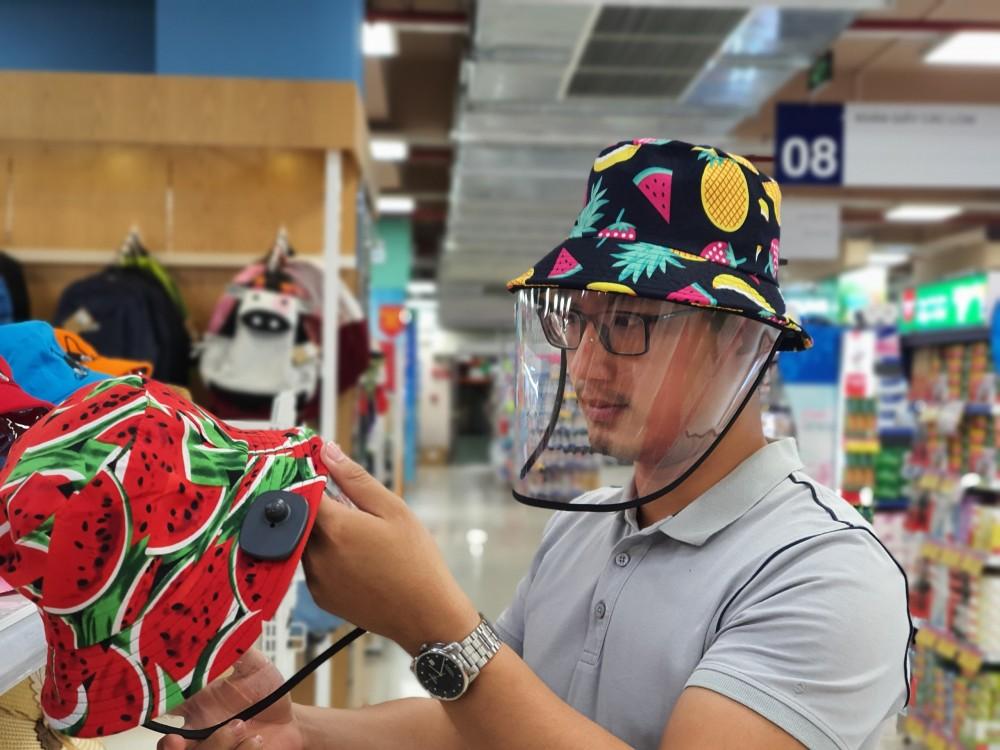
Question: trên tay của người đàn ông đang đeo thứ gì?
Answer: đang đeo một chiếc đồng hồ